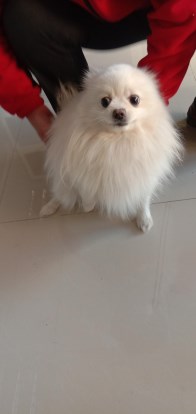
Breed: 1936-n000005-Pomeranian